University of Alabama System

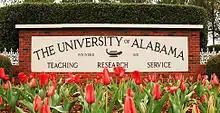
The University of Alabama

Founded in 1831 and located in Tuscaloosa, Alabama, The University of Alabama (also known as Alabama, or colloquially as 'Bama) was established by constitutional provision under statutory mandates and authorizations. Its mission is to advance the intellectual and social condition of the people of the state through quality programs of teaching, research and service. Within Alabama, it is often called the Capstone and UA. Outside the state, it is well known for its athletic teams being nicknamed the "Crimson Tide" (crimson is the primary color of the state flag of Alabama and one of the school colors).